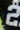
Number: 2